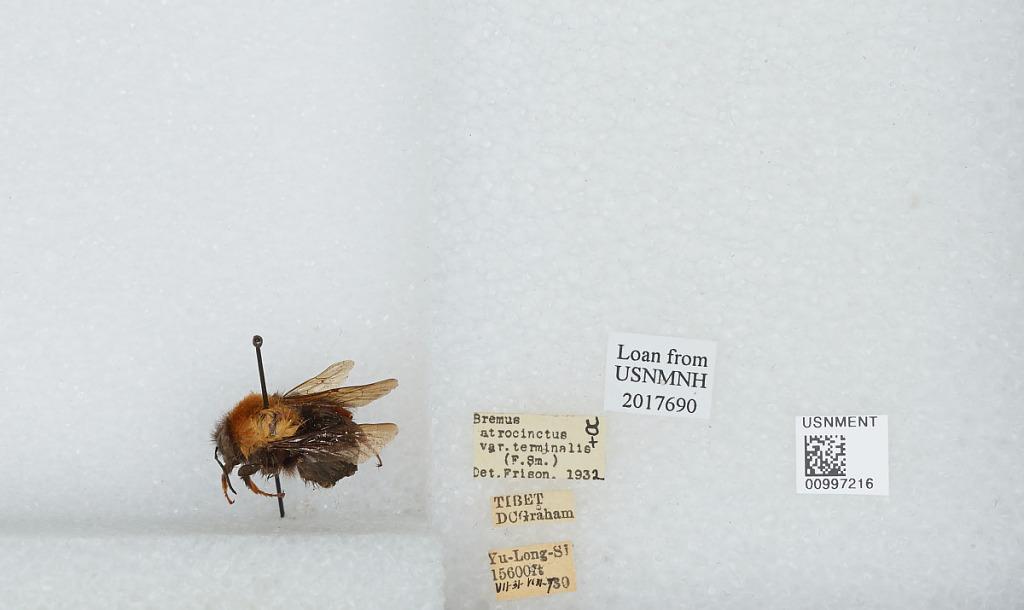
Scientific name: Bombus (Festivobombus) festivus Smith
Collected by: D. Graham
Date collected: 1930-7-31
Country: China
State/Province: Tibet Autonomous Region
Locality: Yu-Long-Si
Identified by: Frison